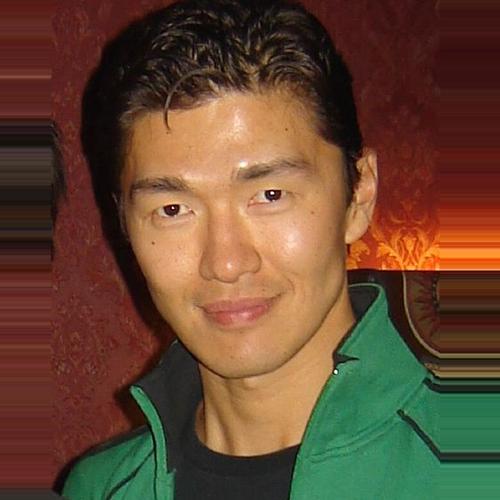
Age: 35